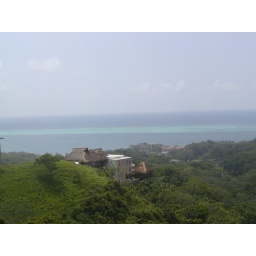
With a strip of very clear water in the middle of just clear water